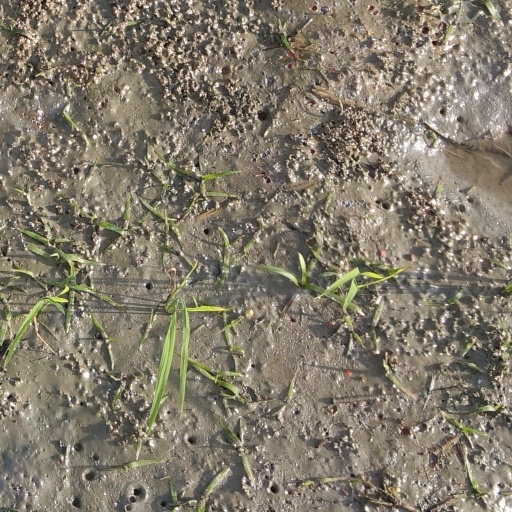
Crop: rice